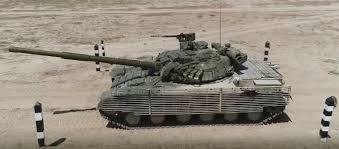
Label: Tank